Mogadore, Ohio

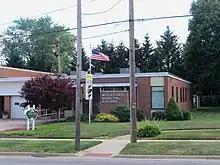
Mogadore Municipal Building

Mogadore is governed by a Mayor and a 7-member council, all of whom are elected at-large to four-year terms. The village also elects a clerk-treasurer to handle the finances of the village. All the elections are nonpartisan.